Trithala Maha Siva Temple

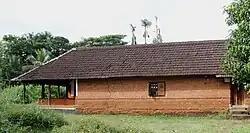
Vemancheri Mana of Agnihotri

The legend of 'Parayi petta panthirukulam' is centered on Trithala. According to this legend, a Brahmin named Vararuchi, married a lower caste woman named Panchami. After the marriage, they set out on a long journey. During the course of the journey, the Panchami became pregnant several times, and every time she delivered a baby, the husband asked her to leave it there itself. Each of the babies was taken up by people of different castes (totally 12), thus they grew up in that caste, making the legendary 'Panthirukulam'. They all became famous in their lives and many tales are attributed to them. The eldest was Brahmadathan Agnihothri, a Brahmin, whose place is Mezhathur in Trithala. The others are Pakkanar (Basket weaver), Rajaka (Laundry man), Karakkal Matha (The only female member), Akavur Chathan, Vaduthala Nair (Kshatriya/Warrior), Thiruvalluvar (Philosopher), Uppukuttan (a Muslim), Pananar (a Panar), (Perumthachan (Master carpenter), Naranathu Bhranthan (an eccentric but divine person), Vayillakunnilappan (a child without mouth, whom the mother wanted to keep with her). Their stories are mentioned in the well known book 'Eithihyamala' by Kottarathil Sankunni.